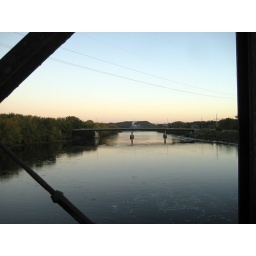
Former railroad bridge over the Chippewa River, now used as a pedestrian trail. Eau Claire, Wisconsin.